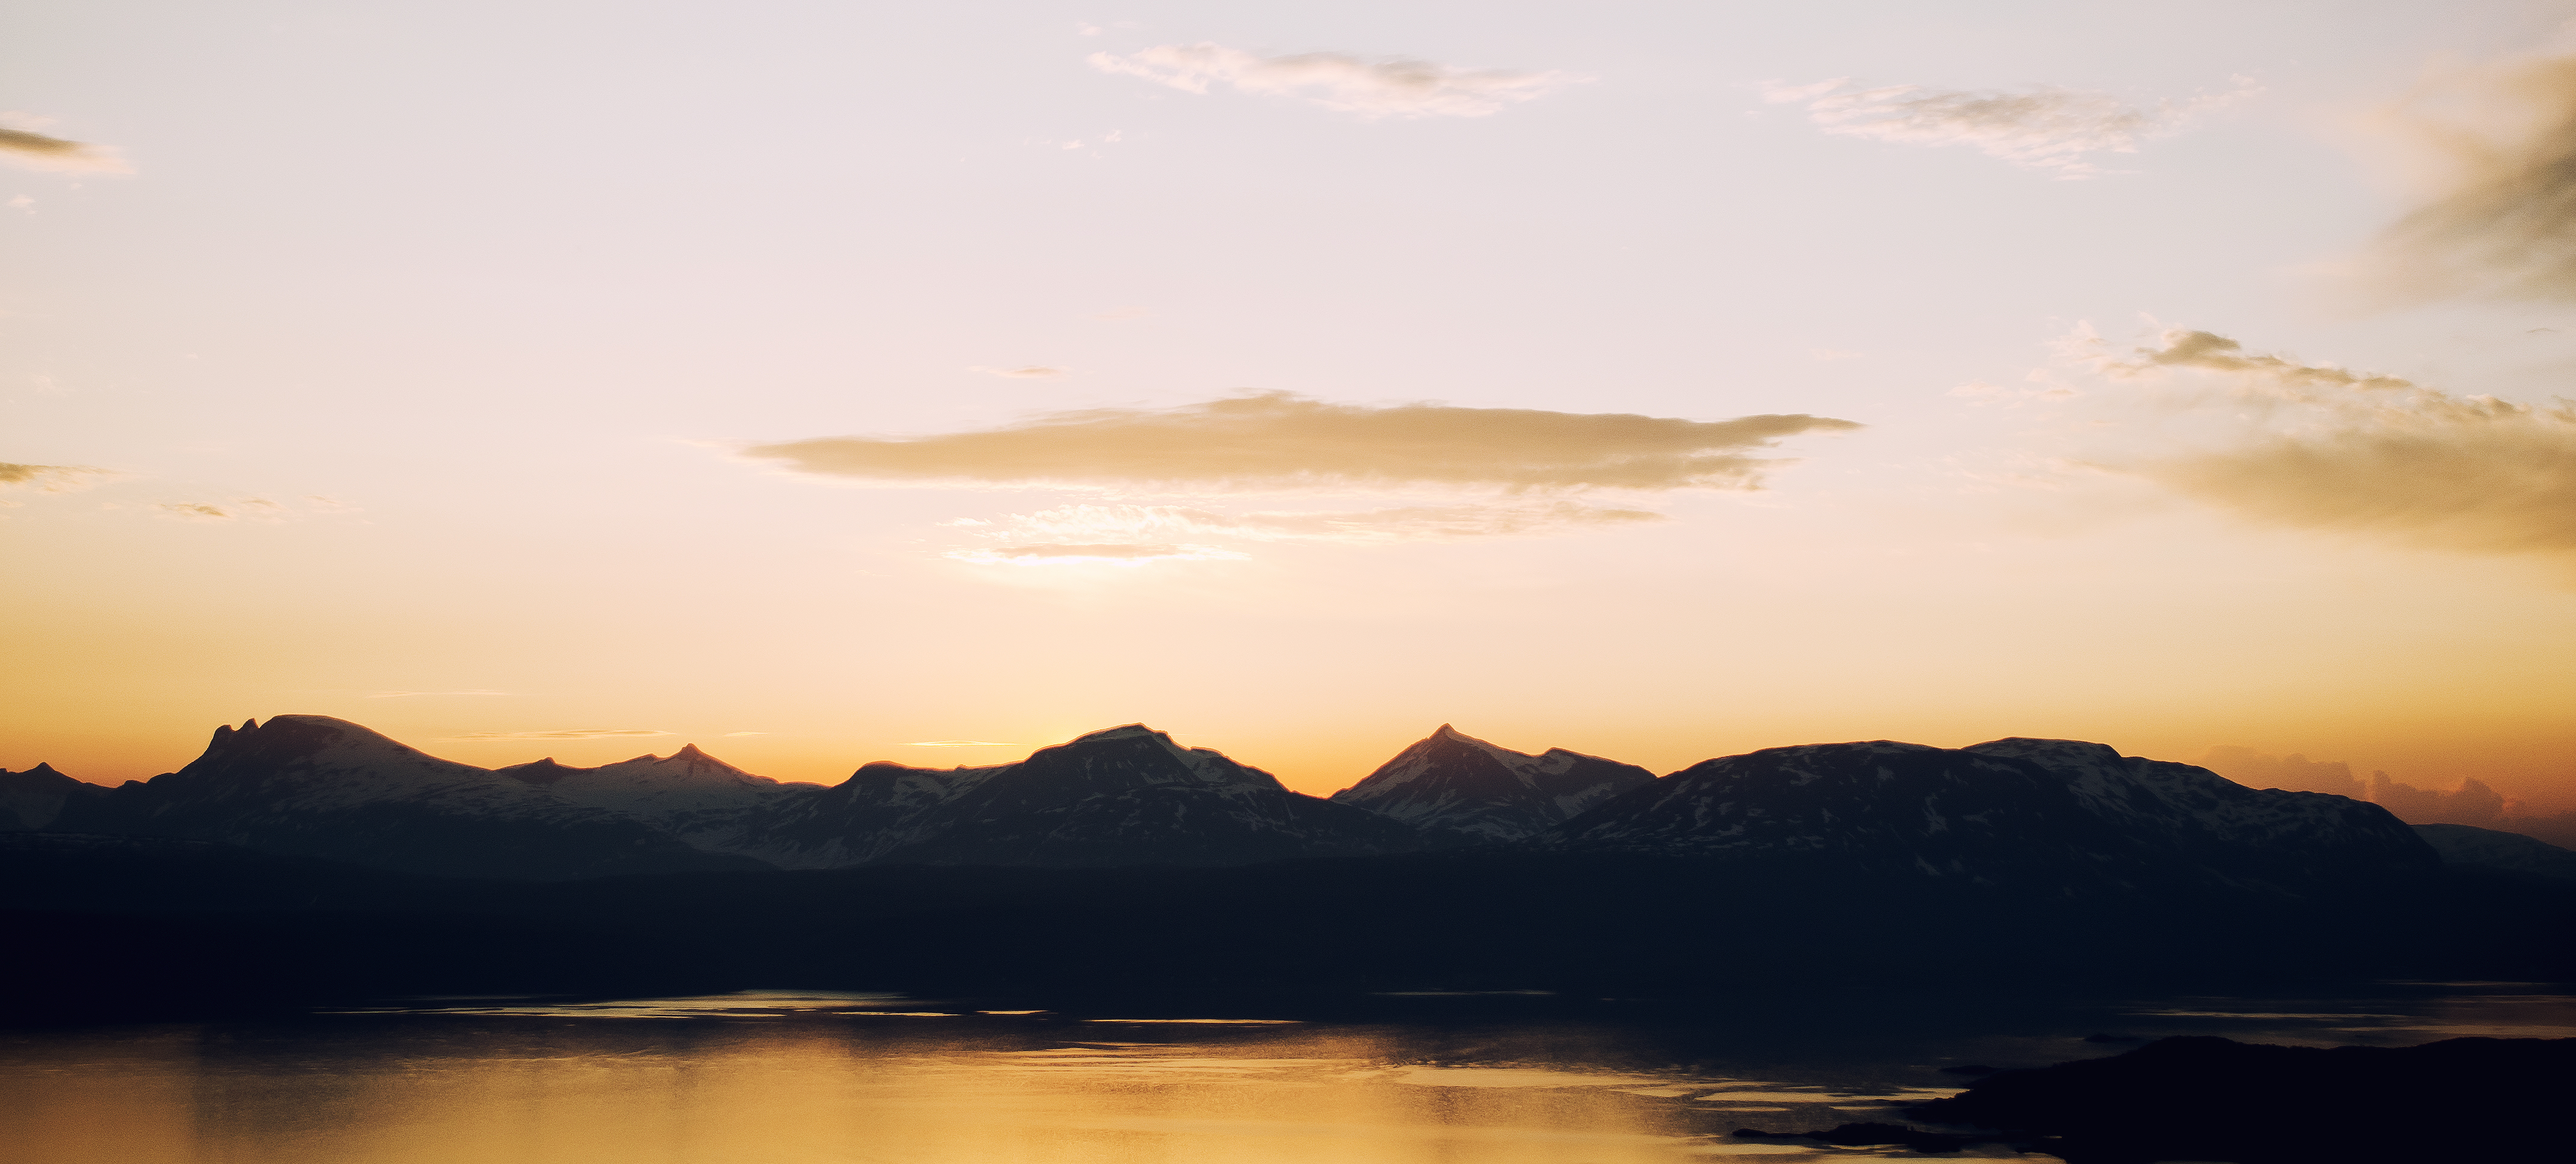
sea, horizon, mountain, cloud, sky, sun, sunrise, sunset, sunlight, morning, dawn, dusk, evening, reflection, north, mountains, berg, fell, loch, norway, norge, scandinavia, narvik, skanderna, afterglow, fj ll, atmospheric phenomenon, red sky at morning